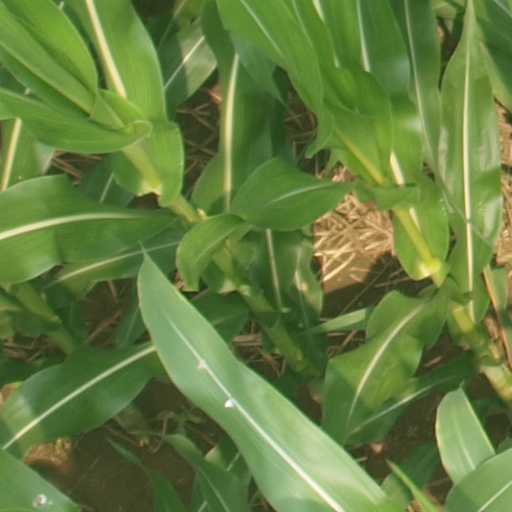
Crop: maize; corn